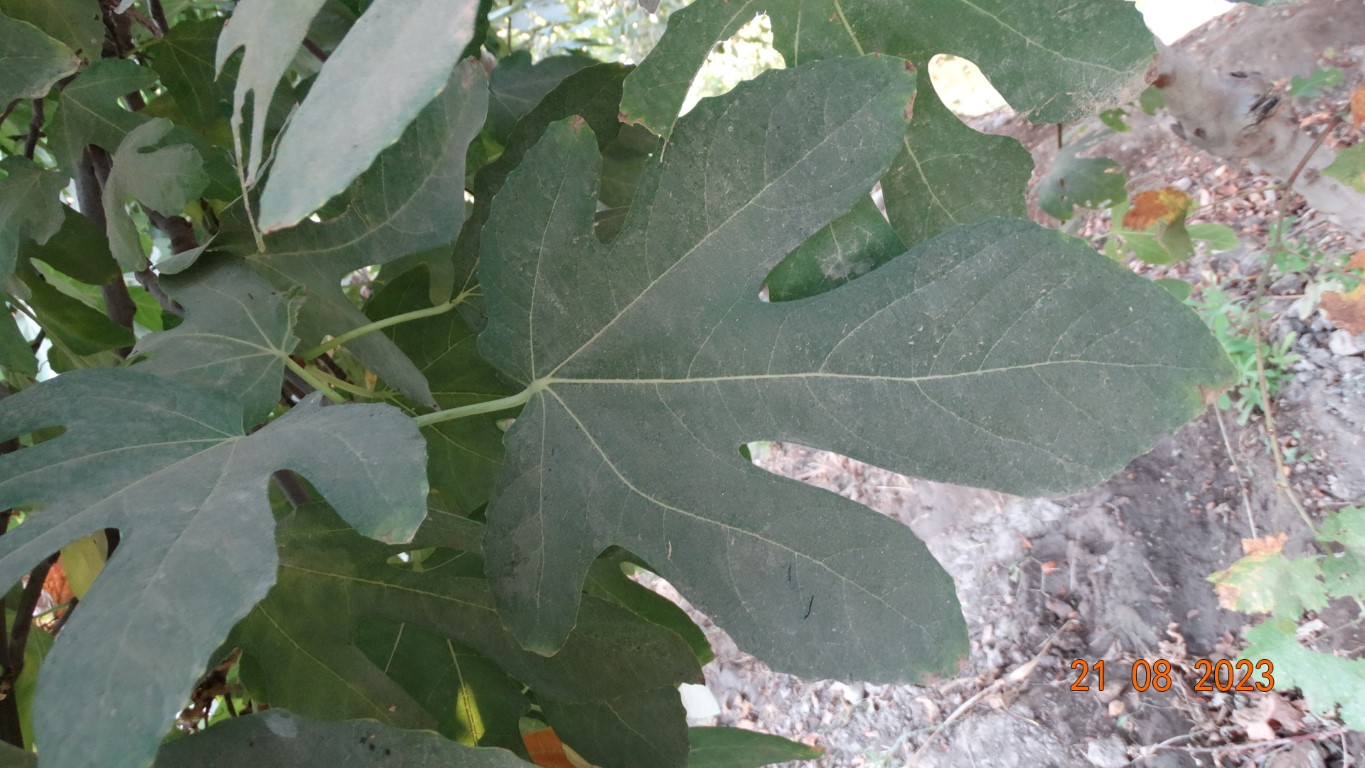
Label: infected